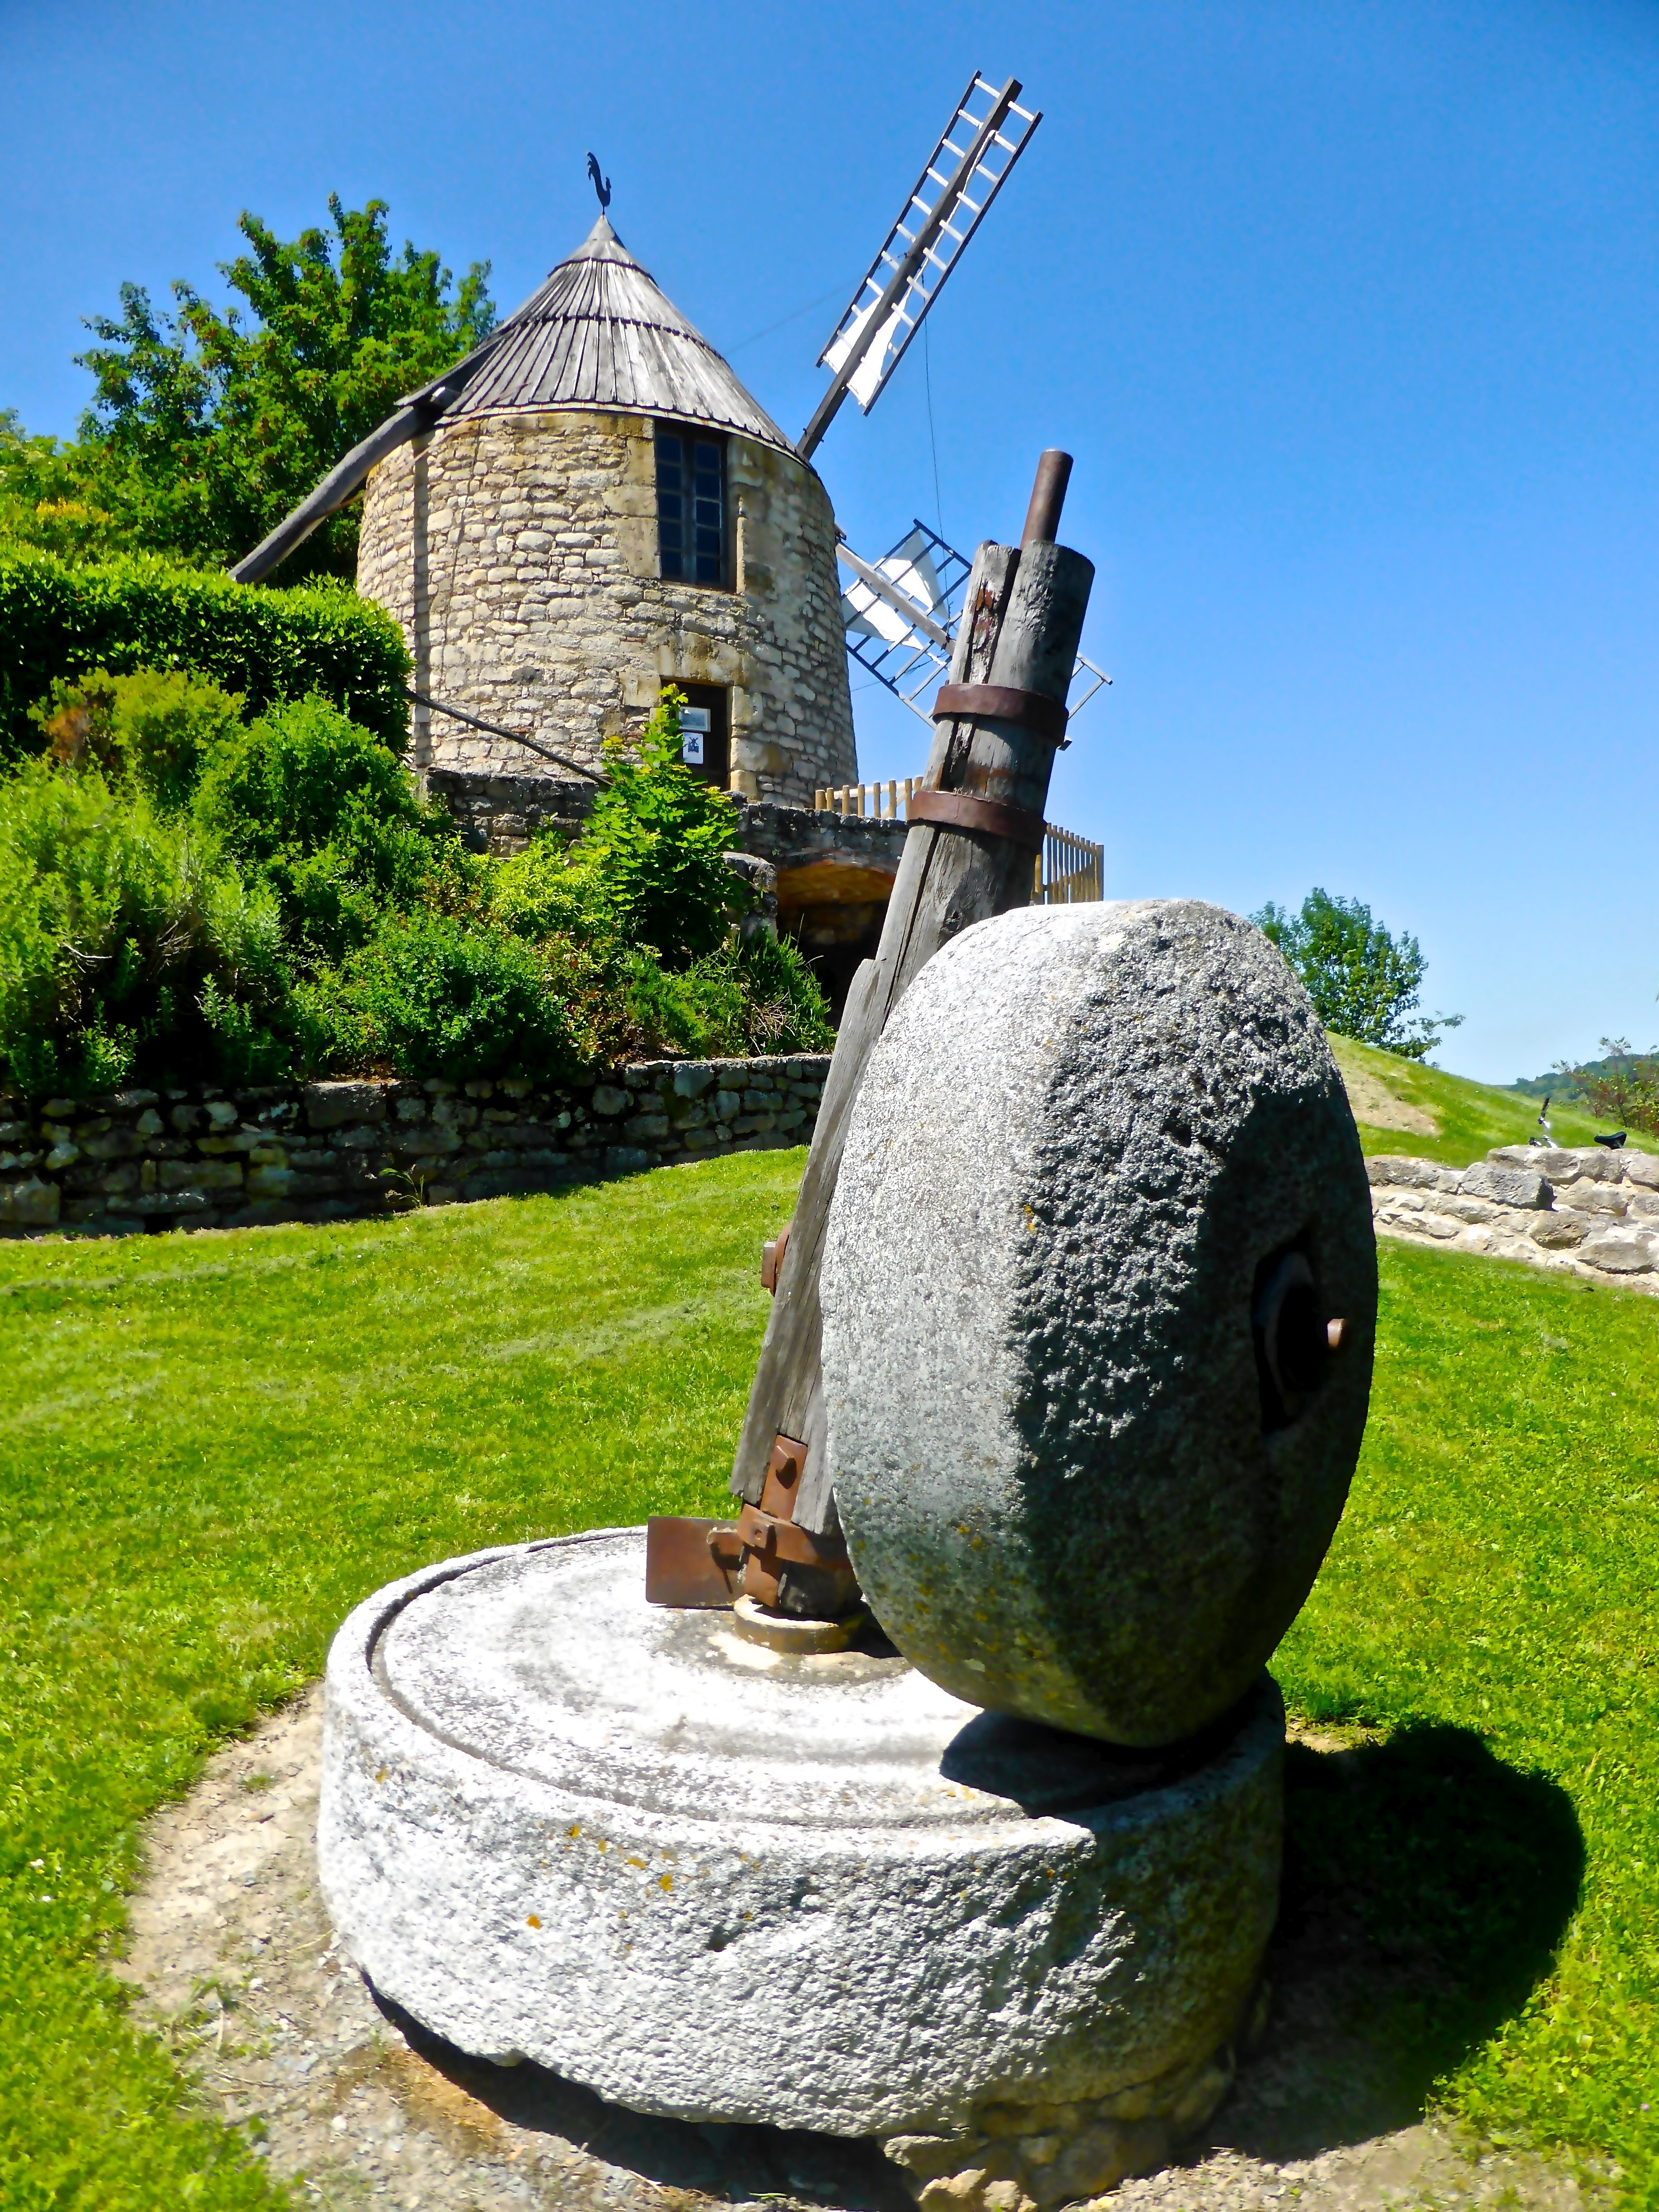
rock, wheel, windmill, wind, old, monument, statue, garden, grind, sculpture, memorial, art, mill, water feature, grinding wheel, milling, rotate, man made object